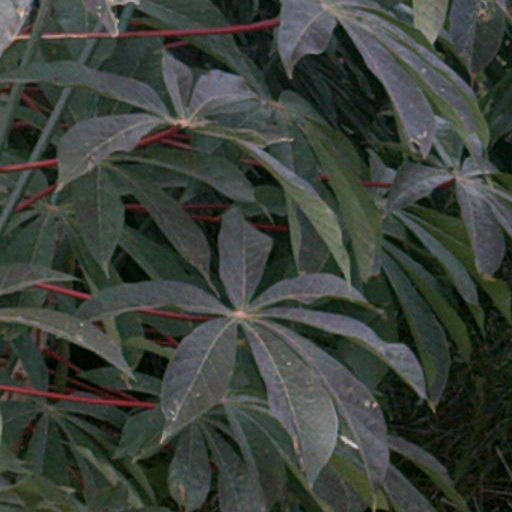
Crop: cassava